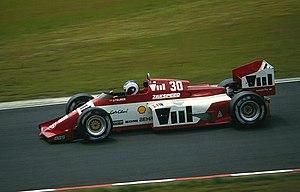
Jonathan Palmer est un ancien pilote automobile britannique né le 7 novembre 1956 à Londres. Il a évolué en Formule 1 de 1983 à 1989. Il a ainsi disputé 83 Grands Prix de Formule 1, inscrit un total de 14 points et signé 1 meilleur tour en course. Actuellement, il dirige sa société MotorSport Vision spécialisée dans le domaine des circuits.
Zakspeed a participé au championnat du monde de Formule 1 de 1985 à 1989. En 53 qualifications en GP, l'écurie a inscrit un maigre total de 2 points.